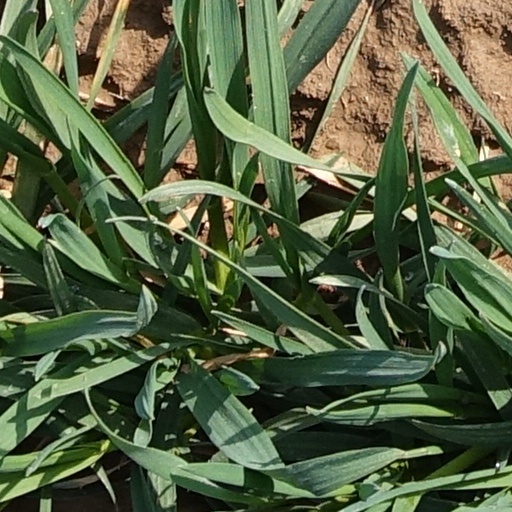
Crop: wheat